The Simpsons Spin-Off Showcase

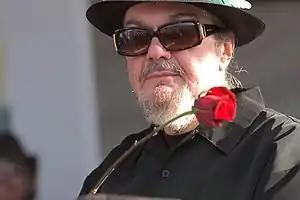
The character Big Daddy is based on New Orleans musician Dr. John.

"Chief Wiggum, P.I." is a parody of police-dramas, such as "Miami Vice", "Magnum, P.I." and "Starsky and Hutch". Skinner emulates Don Johnson from "Miami Vice" in order to look scruffier. The character of Big Daddy is based on Dr. John, who comes from New Orleans. The chef in the restaurant resembles Paul Prudhomme.